1926 Tour de France

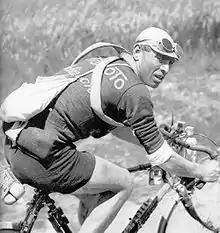
Lucien Buysse, the winner of the 1926 Tour de France.

The race for "touriste-routiers", cyclists who did not belong to a team and were allowed no assistance, was won by Italian Rossignoli.